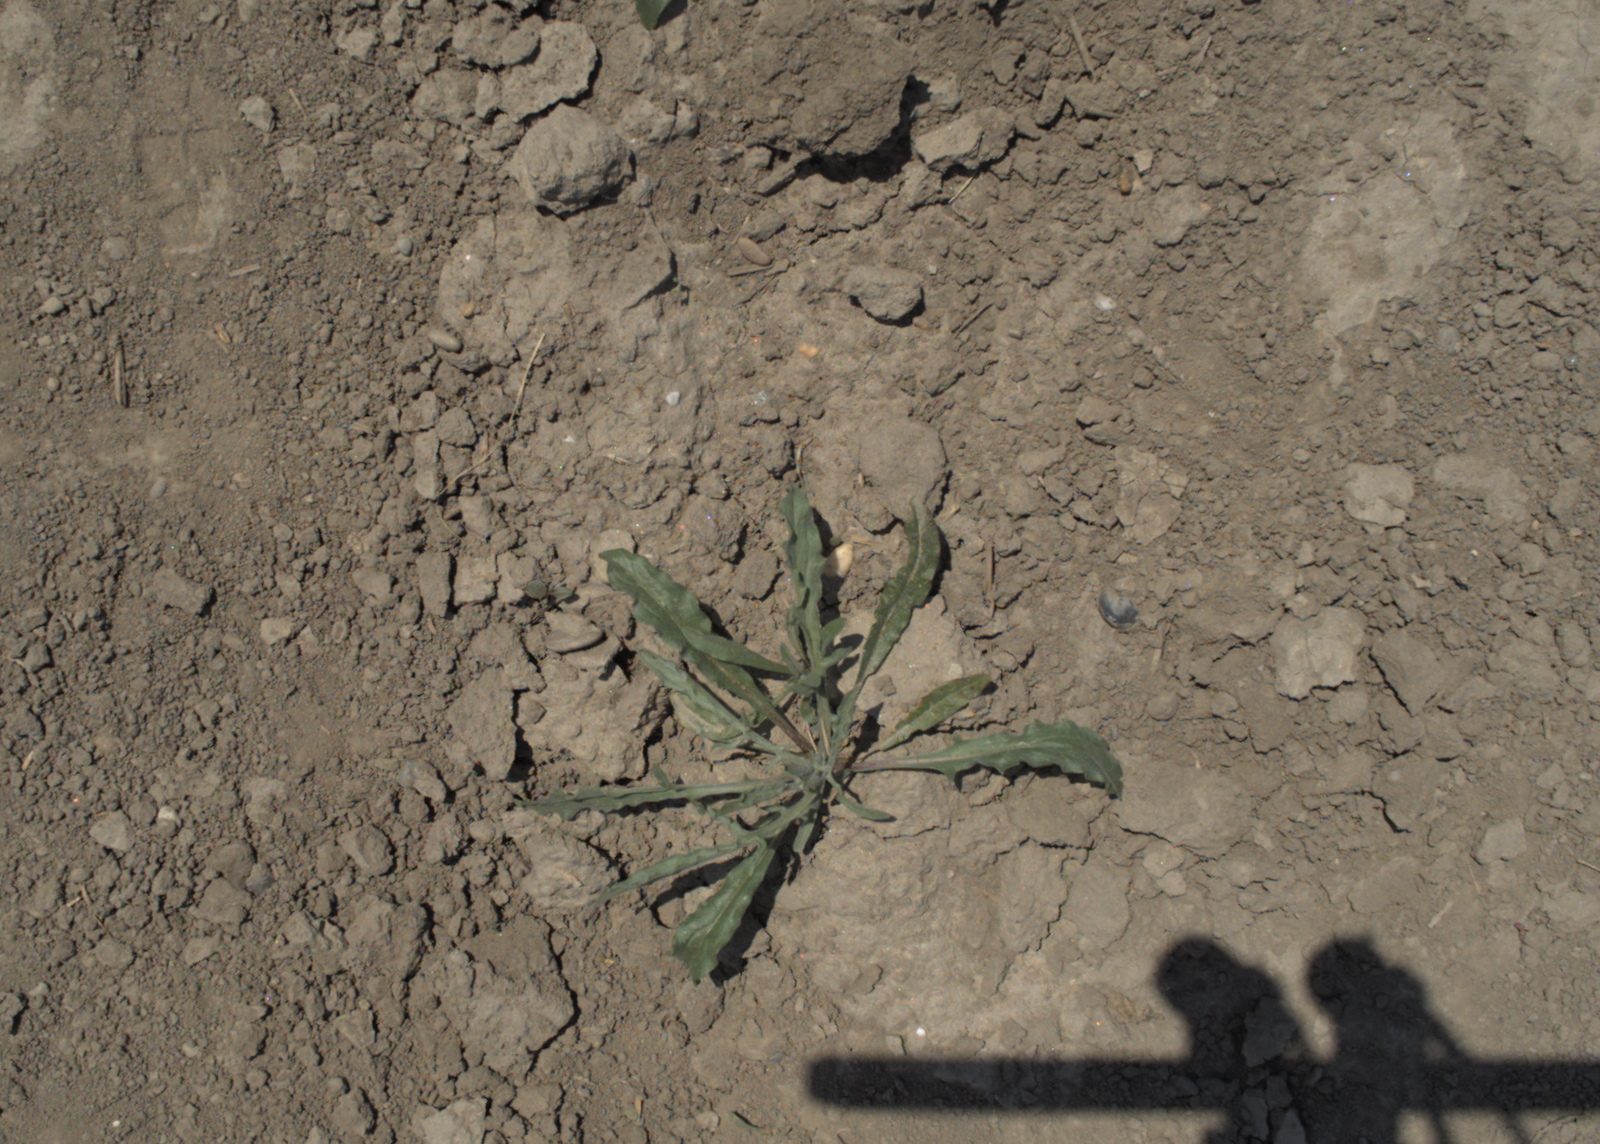
Capture date: 10.06.2021 13:05:52
Weather: sunny
Wind: light
Seeding date: 27.04.2021
Plant canopy height (mm): 797